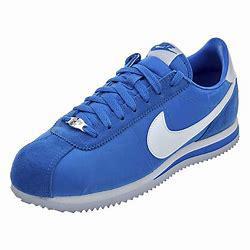
Brand: Nike
Model: Cortez